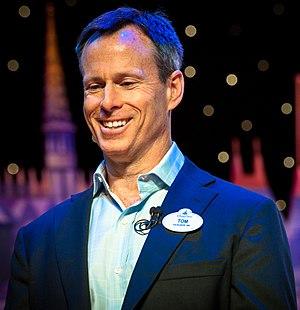
Thomas O. Staggs est depuis 2015 le Chief Operating Officer de la Walt Disney Company. Auparavant il a occupé les postes de directeur financier de Disney et président de la division Walt Disney Parks and Resorts.